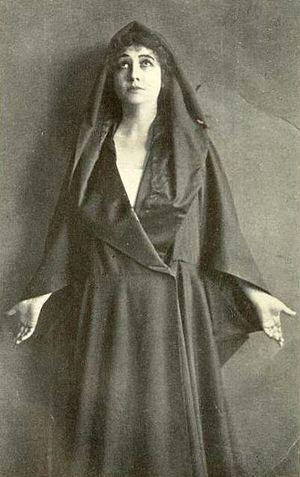
Julia Arthur, née Ida Lewis, le 3 mai 1869 à Hamilton au Canada, est une actrice canadienne du cinéma muet et de théâtre, qui fait sa première apparition sur scène, en 1880. Elle épouse Benjamin Pierce Cheney, Jr., un homme d'affaires et meurt le 28 mars 1950 à Boston aux États-Unis.